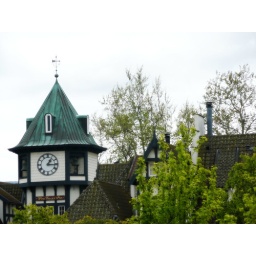
A pretty clock tower thing in Solvang California